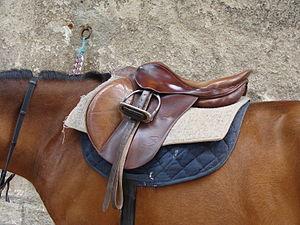
une selle